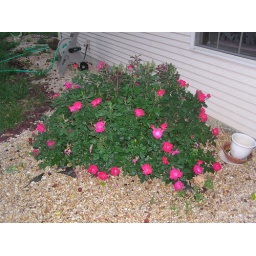
some flowers from old house and Strange pot in Shelbyville